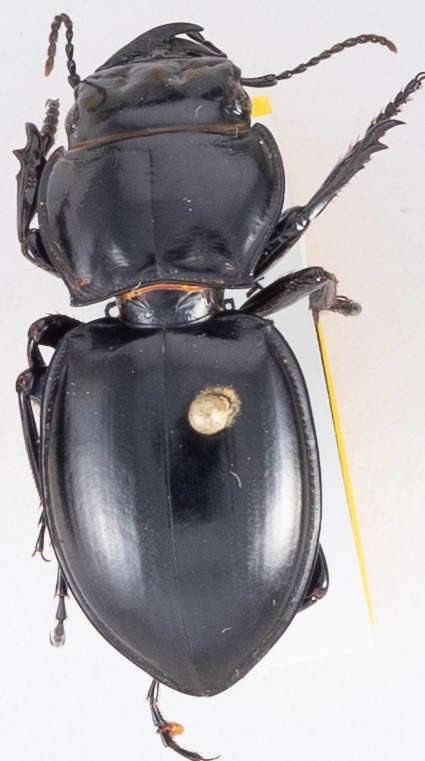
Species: Pasimachus californicus
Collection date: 2018-06-27
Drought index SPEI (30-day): -0.62
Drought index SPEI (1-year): -0.9
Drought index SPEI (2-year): -0.764